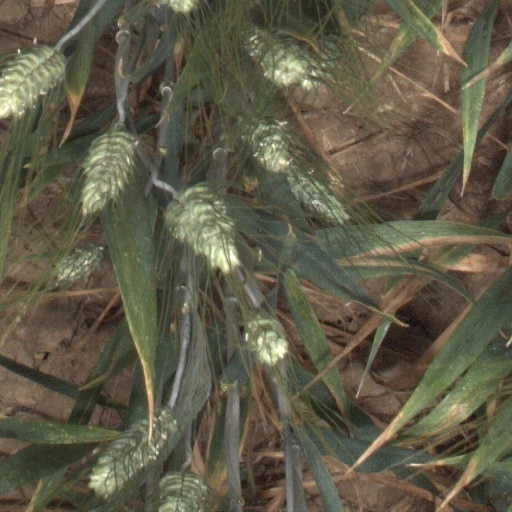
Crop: wheat